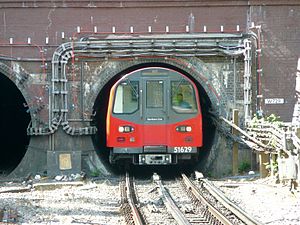
London Underground / Infrastruktur / Ventilation og køling
Et Northern line-"tube"-tog forlader en tunnelportal umiddelbart nord for Hendon Central Station.
London Underground er et metrosystem, der betjener store dele af Storlondon og dele af naboområderne Buckinghamshire, Hertfordshire og Essex i Storbritannien.